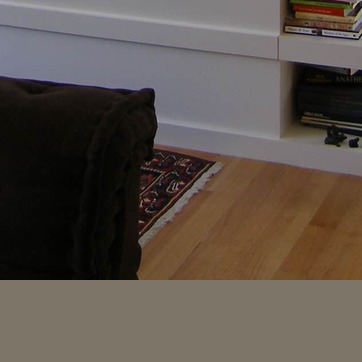
Material: carpet